Niagara (board game)

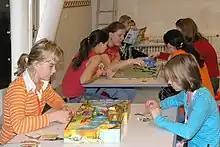
A game in progress

Players collect gems along a river. Players move canoes to transport the gems, and can steal gems from other players' canoes. They may also influence the speed with which the board spaces move downstream. The first player to acquire four gems of one colour, or one of each of the five colours, or seven gems of any colour, is the winner. Although the game box states that gems closer to the waterfall are of higher value, the game treats all colours equally.